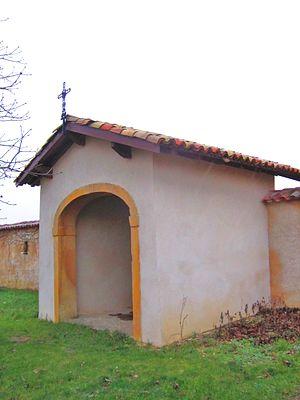
Chapelle Caulre St Marcel
Saint-Marcel est une commune française située dans le département de Meurthe-et-Moselle en région Grand Est.